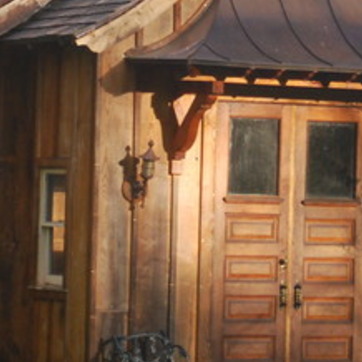
Material: wood